Paolo Gucci

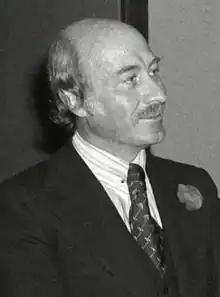
Gucci in 1977

Paolo Gucci (29 March 1931 – 10 October 1995) was an Italian businessman and fashion designer. He was the one-time chief designer and vice-president of Gucci. He is credited with helping design Gucci's famous double G logo.